Descent: Journeys in the Dark

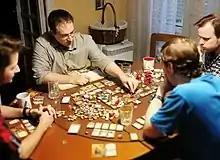
Players with the Descent board game

There are two sides, the "hero side" and the "Overlord". The heroes are attempting to complete a quest (usually kill a boss monster at the end of a set of rooms). The Overlord attempts to stop the heroes by playing traps or spawning monsters who can then be used to attack the heroes.